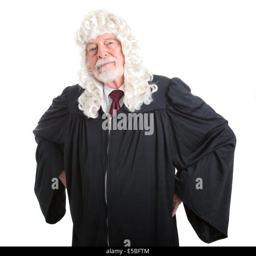
judge in wig with hands on hips in a stern posture .